Grantville Gazette III

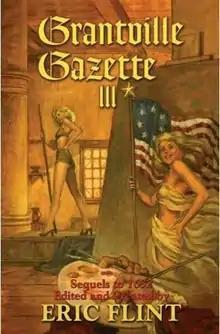
Grantville Gazette III hardcover and paperback release book covers showing Anne Jefferson posing for four Dutch and Spanish Master Artists amidst the "Siege of Amsterdam".

The Grantville Gazette III is the third collaborative and the fourth anthology in the 1632 series edited by the series creator, Eric Flint. It was published as an e-book by Baen Books in October 2004. It was released as a hardcover in January 2007, and trade paperback in June 2008 with both editions containing Flint's story "Postage Due".